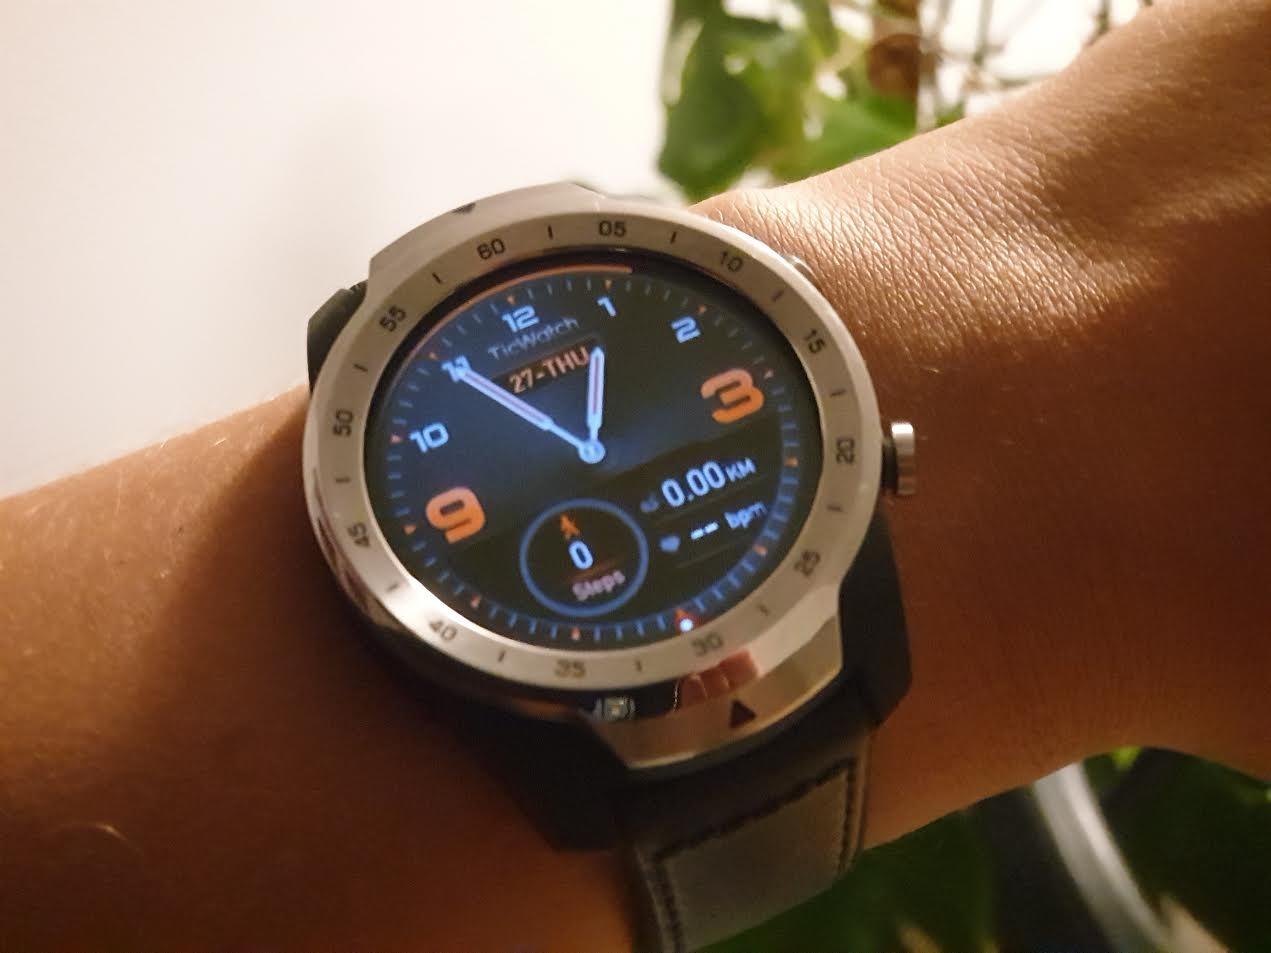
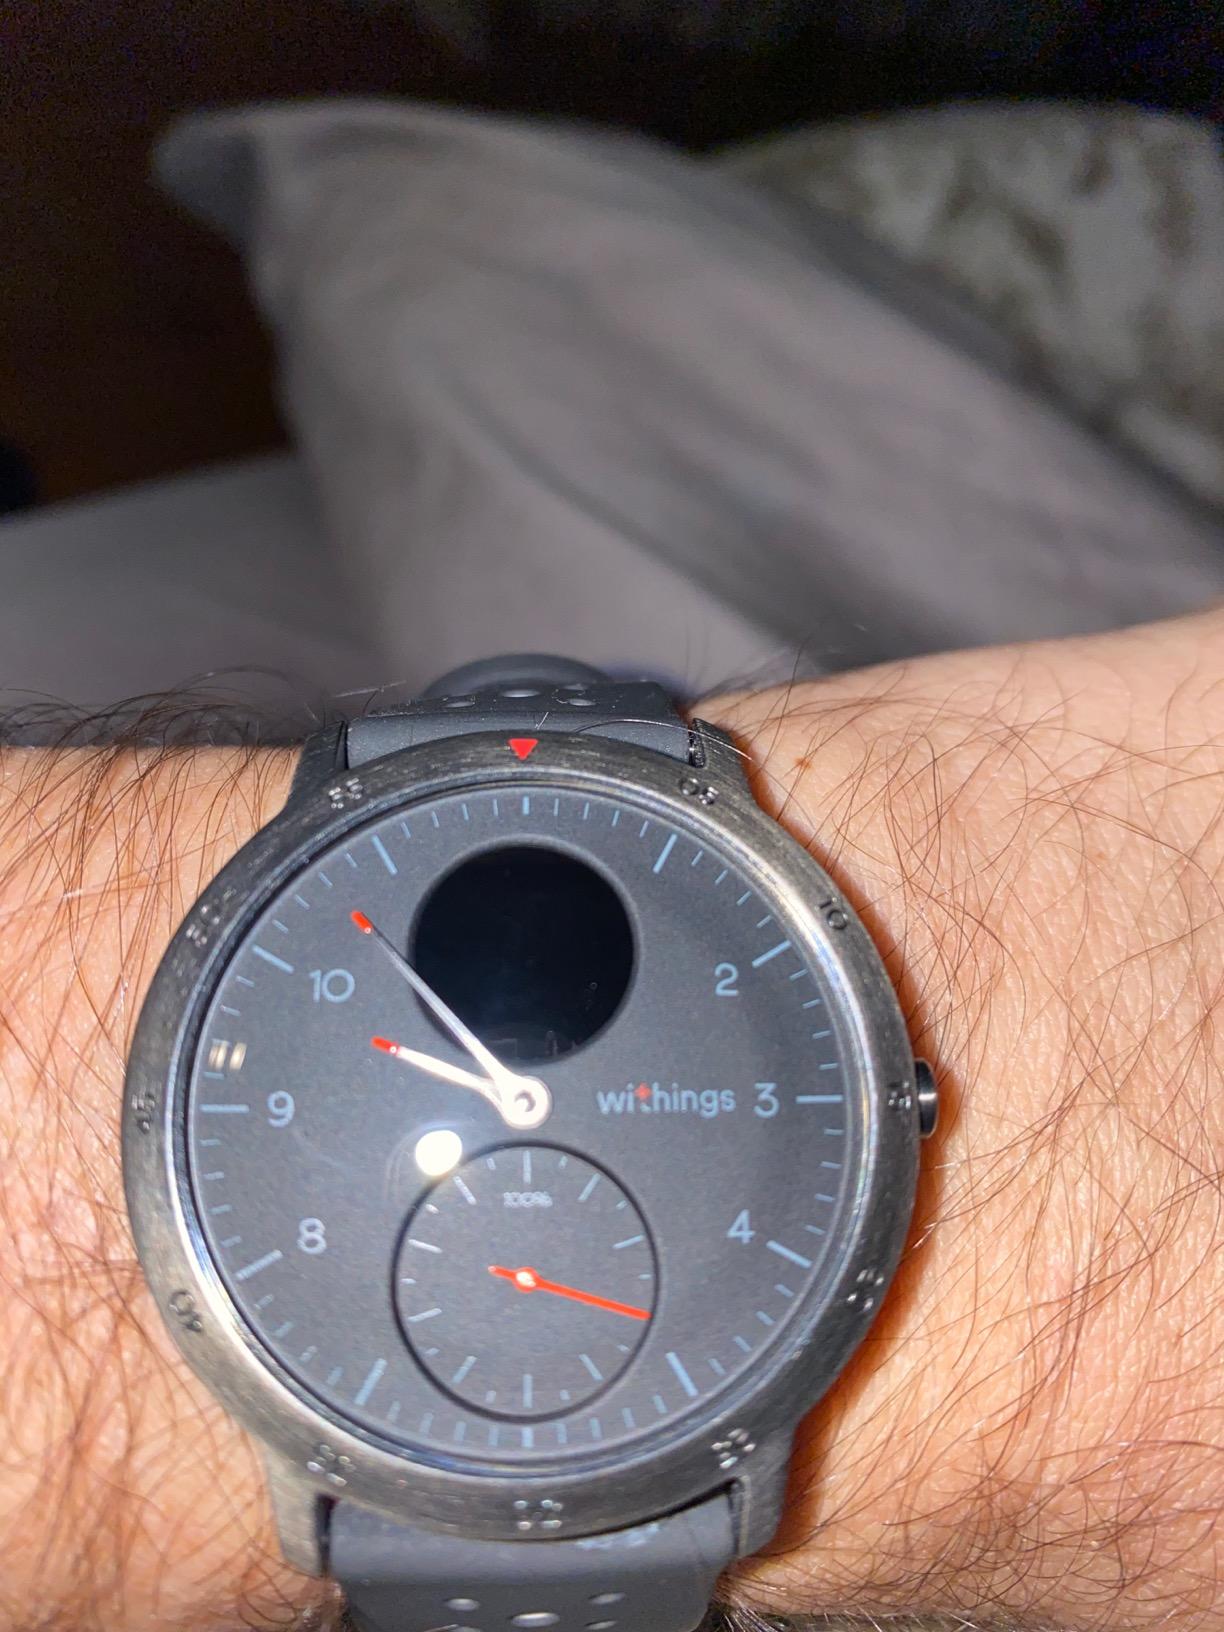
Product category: smartwatch
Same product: no